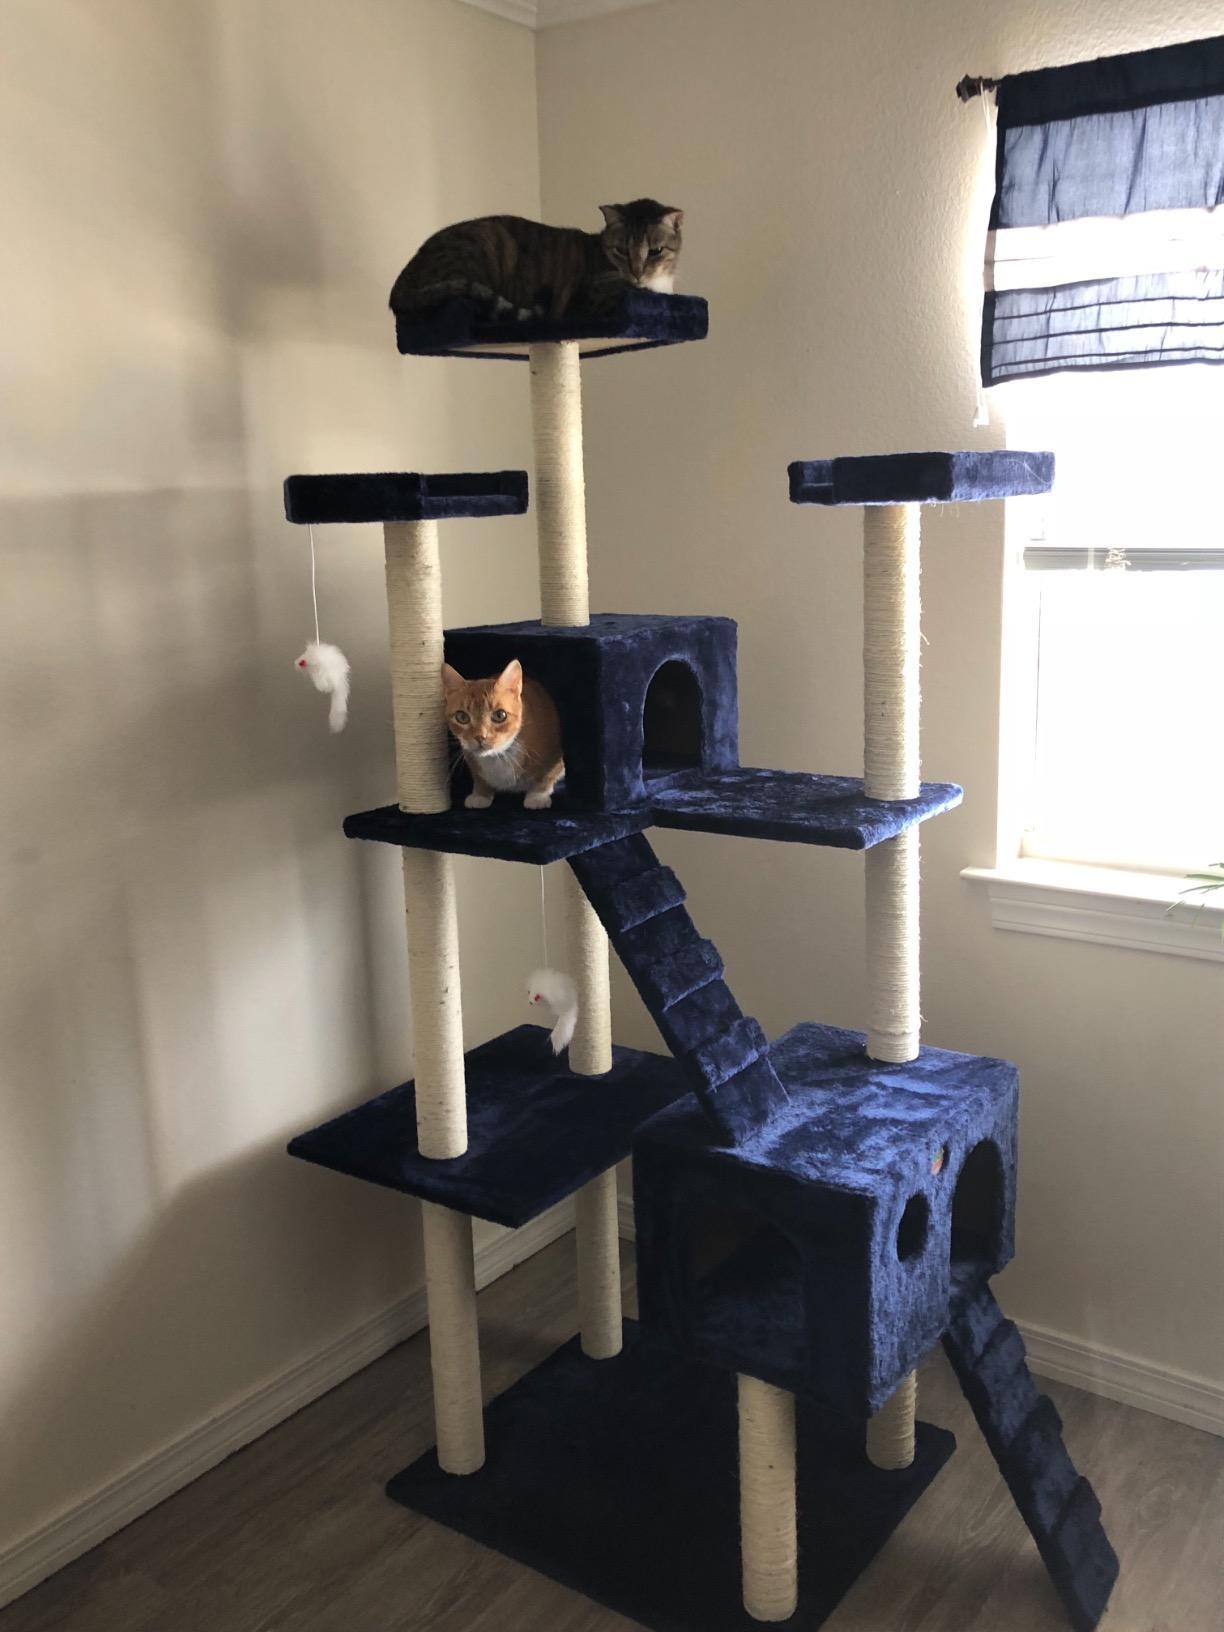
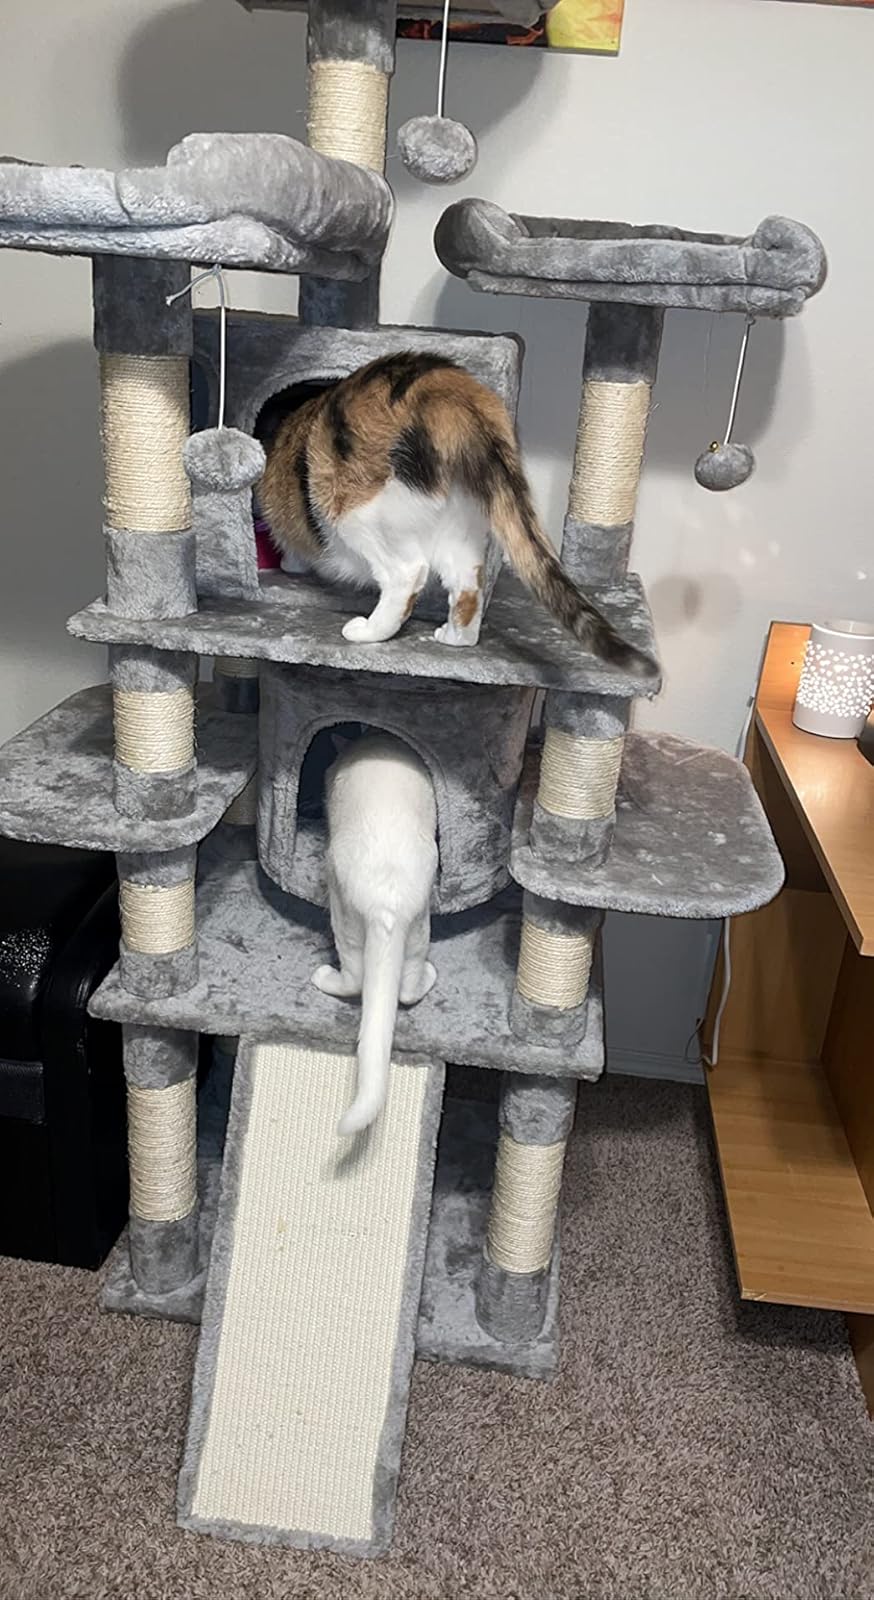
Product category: items_cat tree
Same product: no